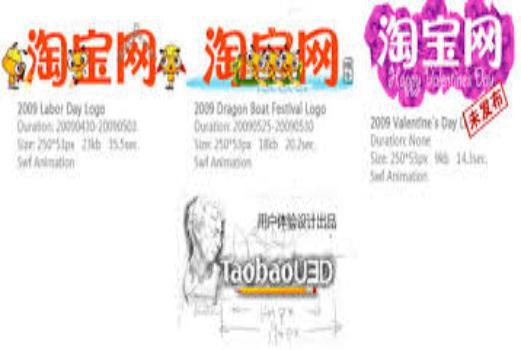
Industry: Others